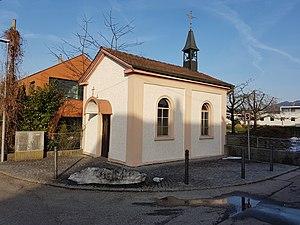
Chapelle de Lourdes à Lauterach, Vorarlberg, Autriche. Español: Capilla de Lourdes en Lauterach, Vorarlberg, Austria.